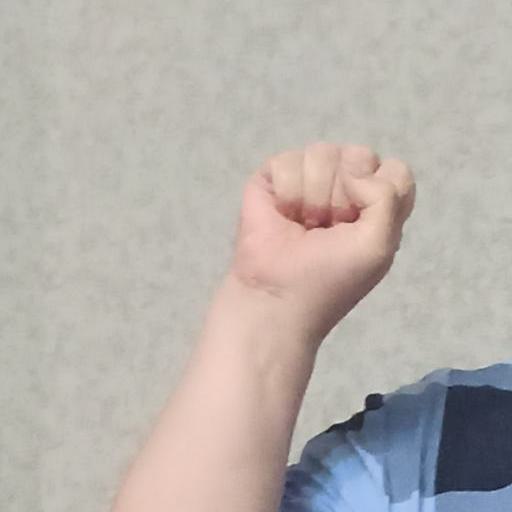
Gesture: fist